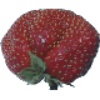
Label: strawberry_wedge